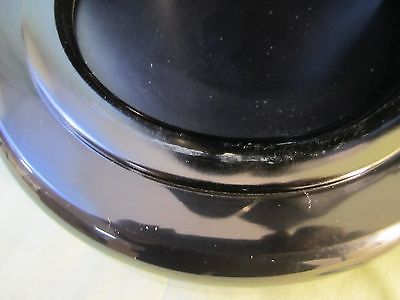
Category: coffee maker